2008 PapaJohns.com Bowl

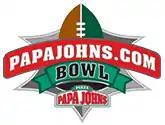
PapaJohns.com Bowl logo

The 2008 PapaJohns.com Bowl was the third edition of the college football bowl game, and was played at Legion Field in Birmingham, Alabama. The game was played starting at 2 p.m. US CST on Monday, December 29, 2008. The game, telecast on ESPN, pitted the Rutgers Scarlet Knights against the North Carolina State Wolfpack.